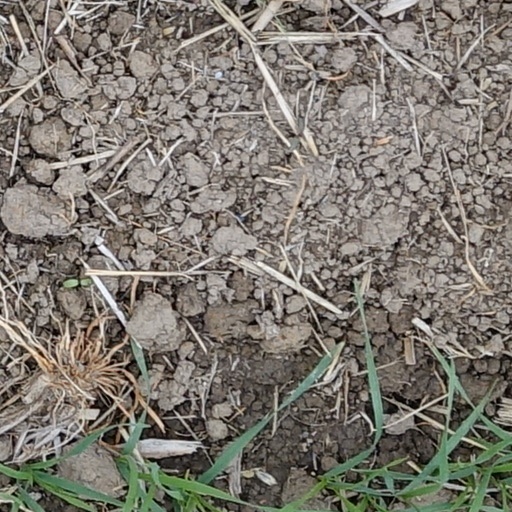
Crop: wheat